State Theater of Lower Saxony North

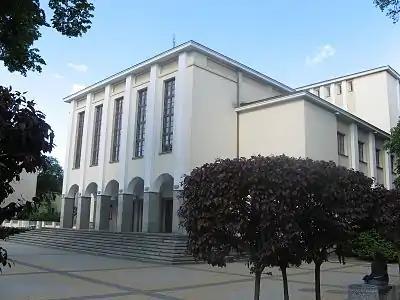
The Polski Theater in Bydgoszcz

The first production of the Landesbühne Niedersachsen Nord, a rehearsal of "Hamlet", had its premiere on 19 October 1952 in Wilhelmshaven. The title role was played that evening by guest Bernhard Minetti. In the morning of the same day, the Stadttheater was officially opened with a matinee event; the ceremonial address was given by the Berlin theater scholar Hans Knudsen. In the first seasons, performances of classics predominated. In addition to several plays by the young Schiller ("The Conspiracy of Fiesco of Genoa, Don Karlos"), the program included large productions that challenged a limited Ensemble such as "A Winter's Tale" by Shakespeare or "The Knight of Zalamea" by Calderón. But the modern drama of the first post-war years also found its way into the Landesbühne; Sartre's "Closed Society" was shown, as were Arthur Miller's plays "All My Sons" and "Witch Hunt". The stage proved intrepid with several world premieres and the production of Rolf Honold's play "Der Stoß nach Ssogrebitsche", an early examination of the war years. As a local specialty, the drama "Nicht im Hause, nicht auf der Straße" was performed, whose author Hans-Joachim Haecker worked as a teacher at a Wilhelmshaven grammar school. The production, which contained a procession of lamentation and thematized the protagonist's waking dreams, challenged the actors to adopt a non-mimetic style of acting and was rejected by the audience. style and was rejected by the audience. Nevertheless, the critics attested to the fact that those responsible were producing contemporary theater: "There is no longer one accusation that can be made against the Wilhelmshavener Landesbühne: Lack of willingness to experiment and failure to reflect the intellectual trends of our time."